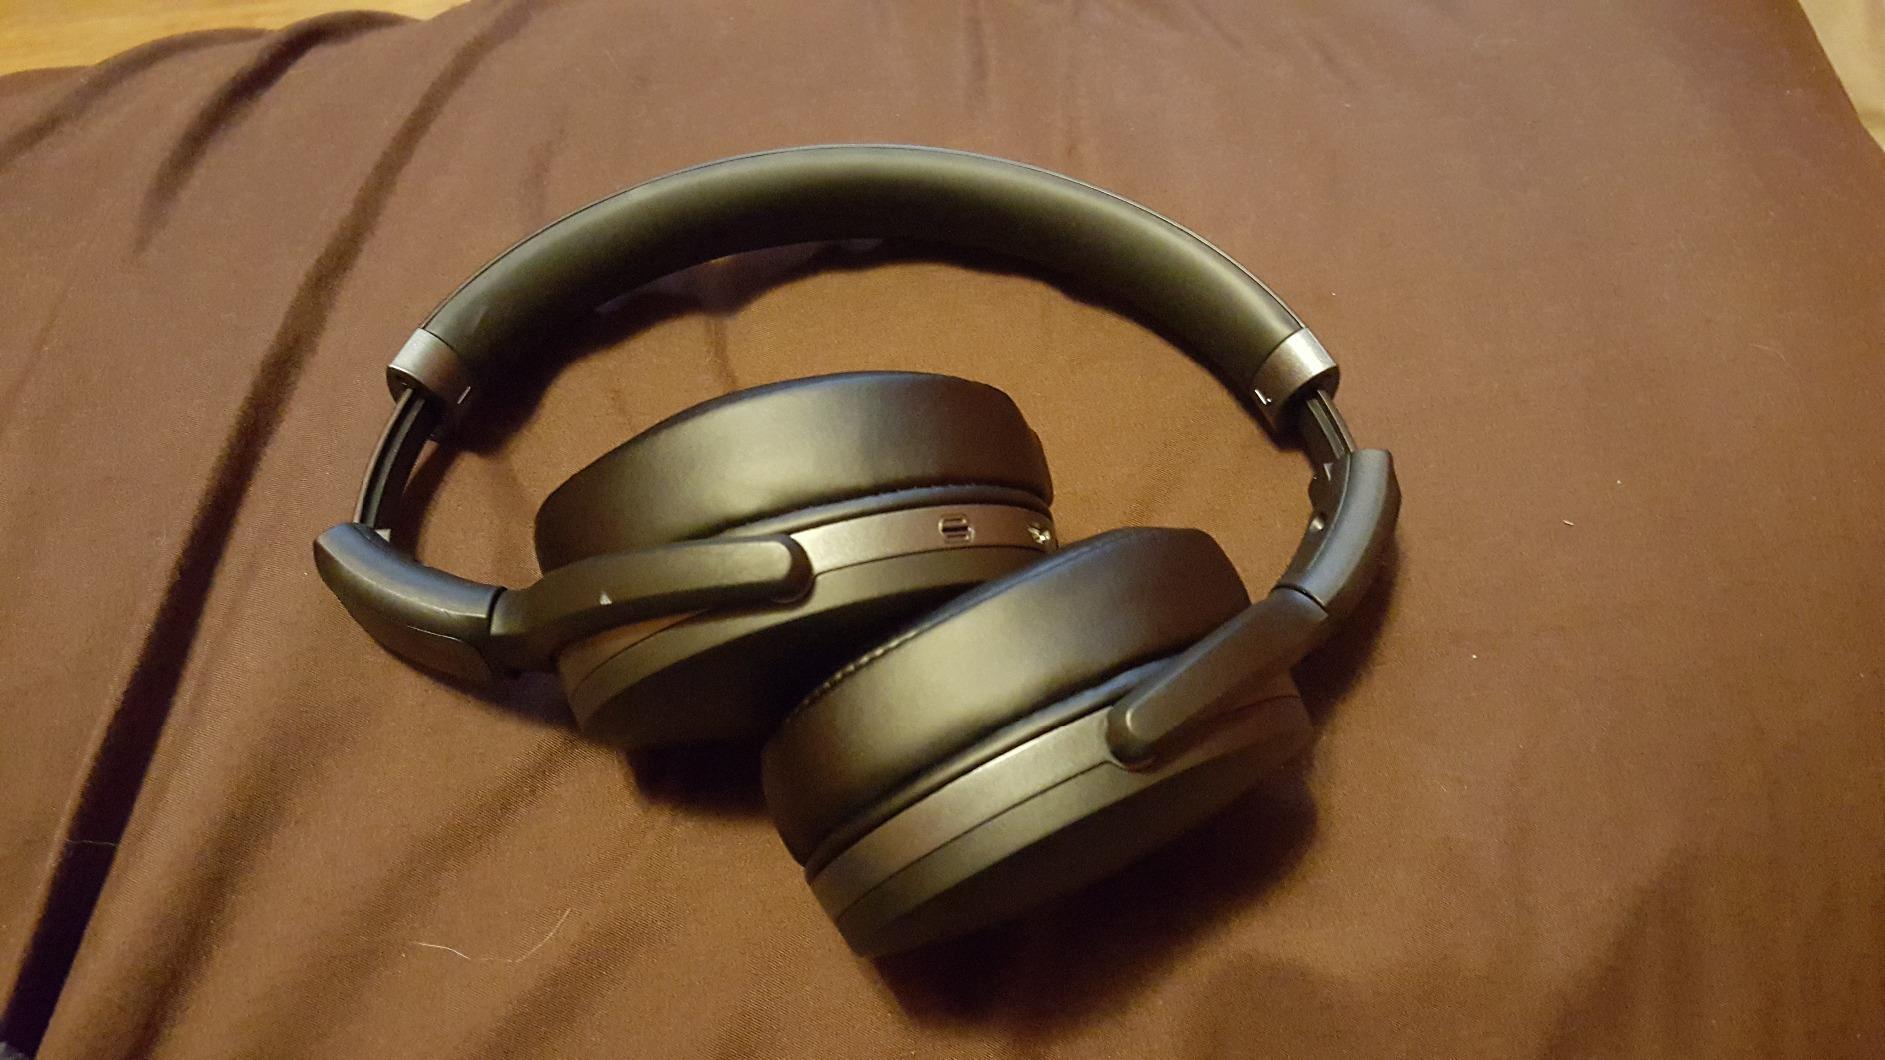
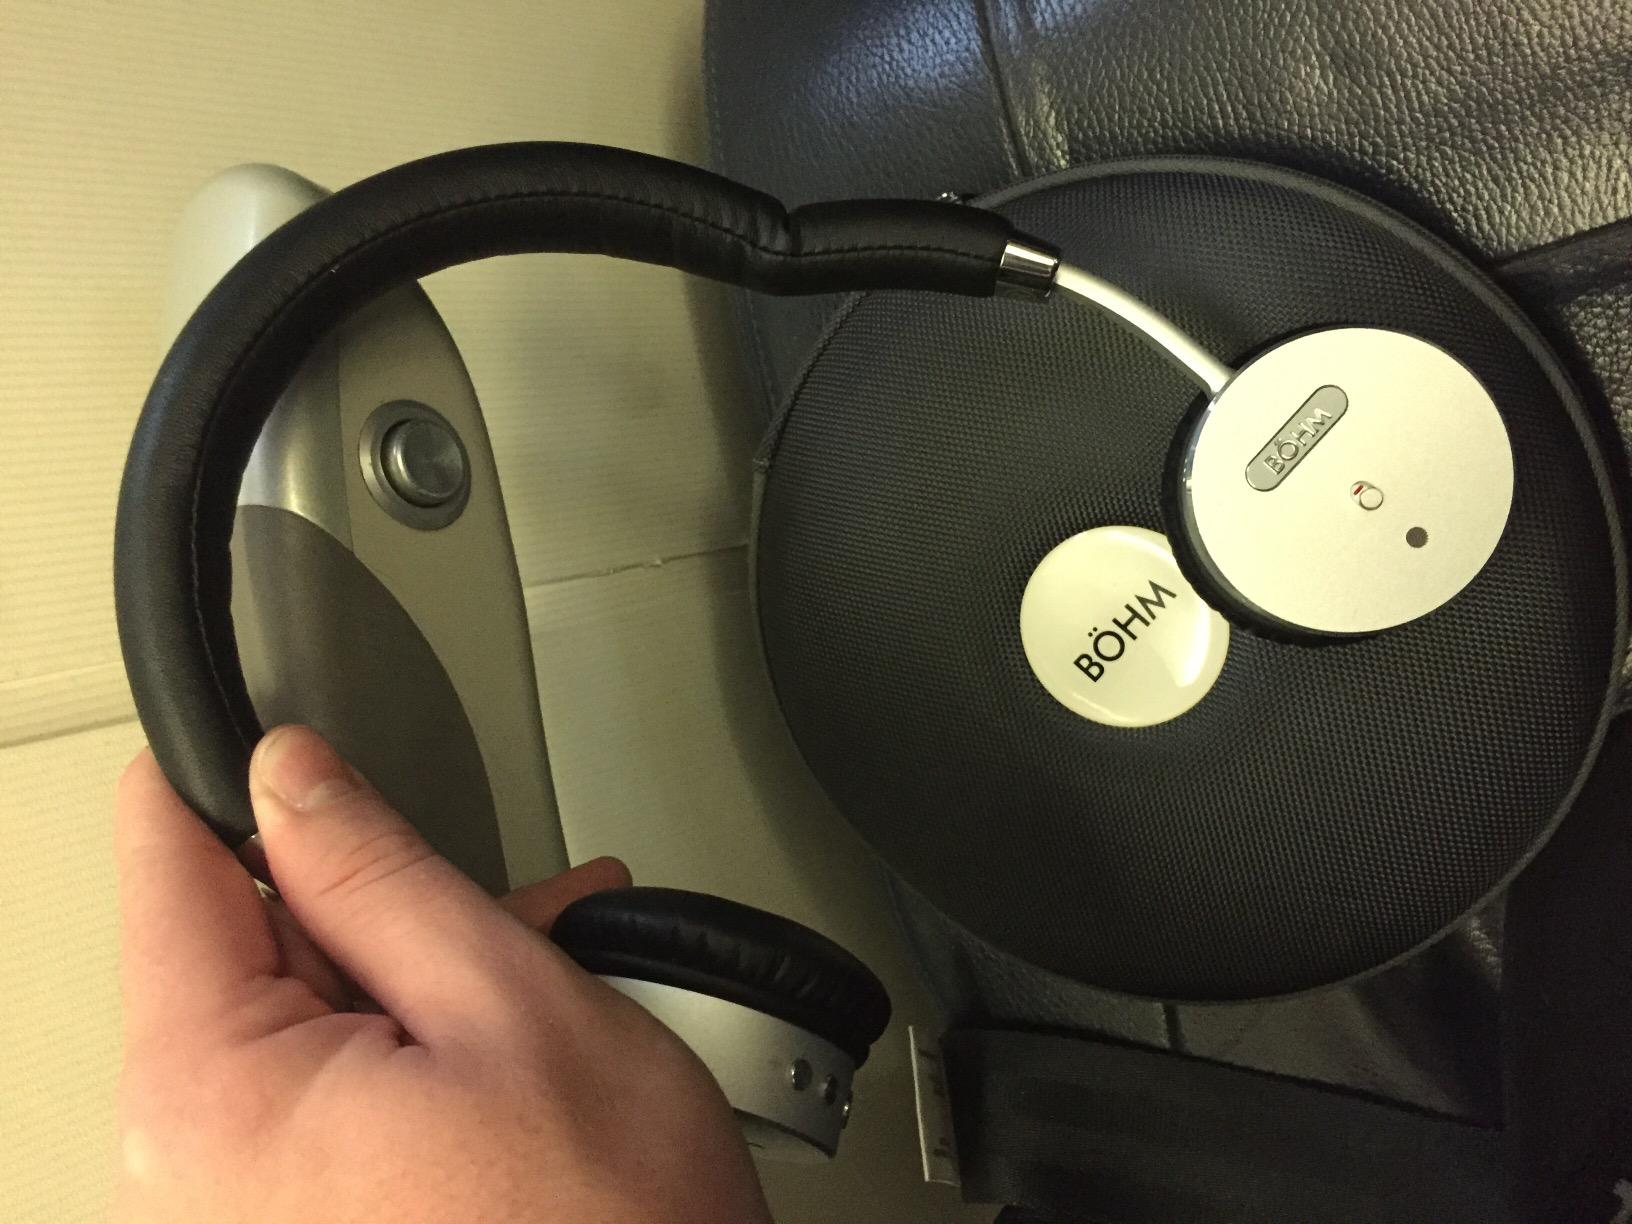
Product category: headphones
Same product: no